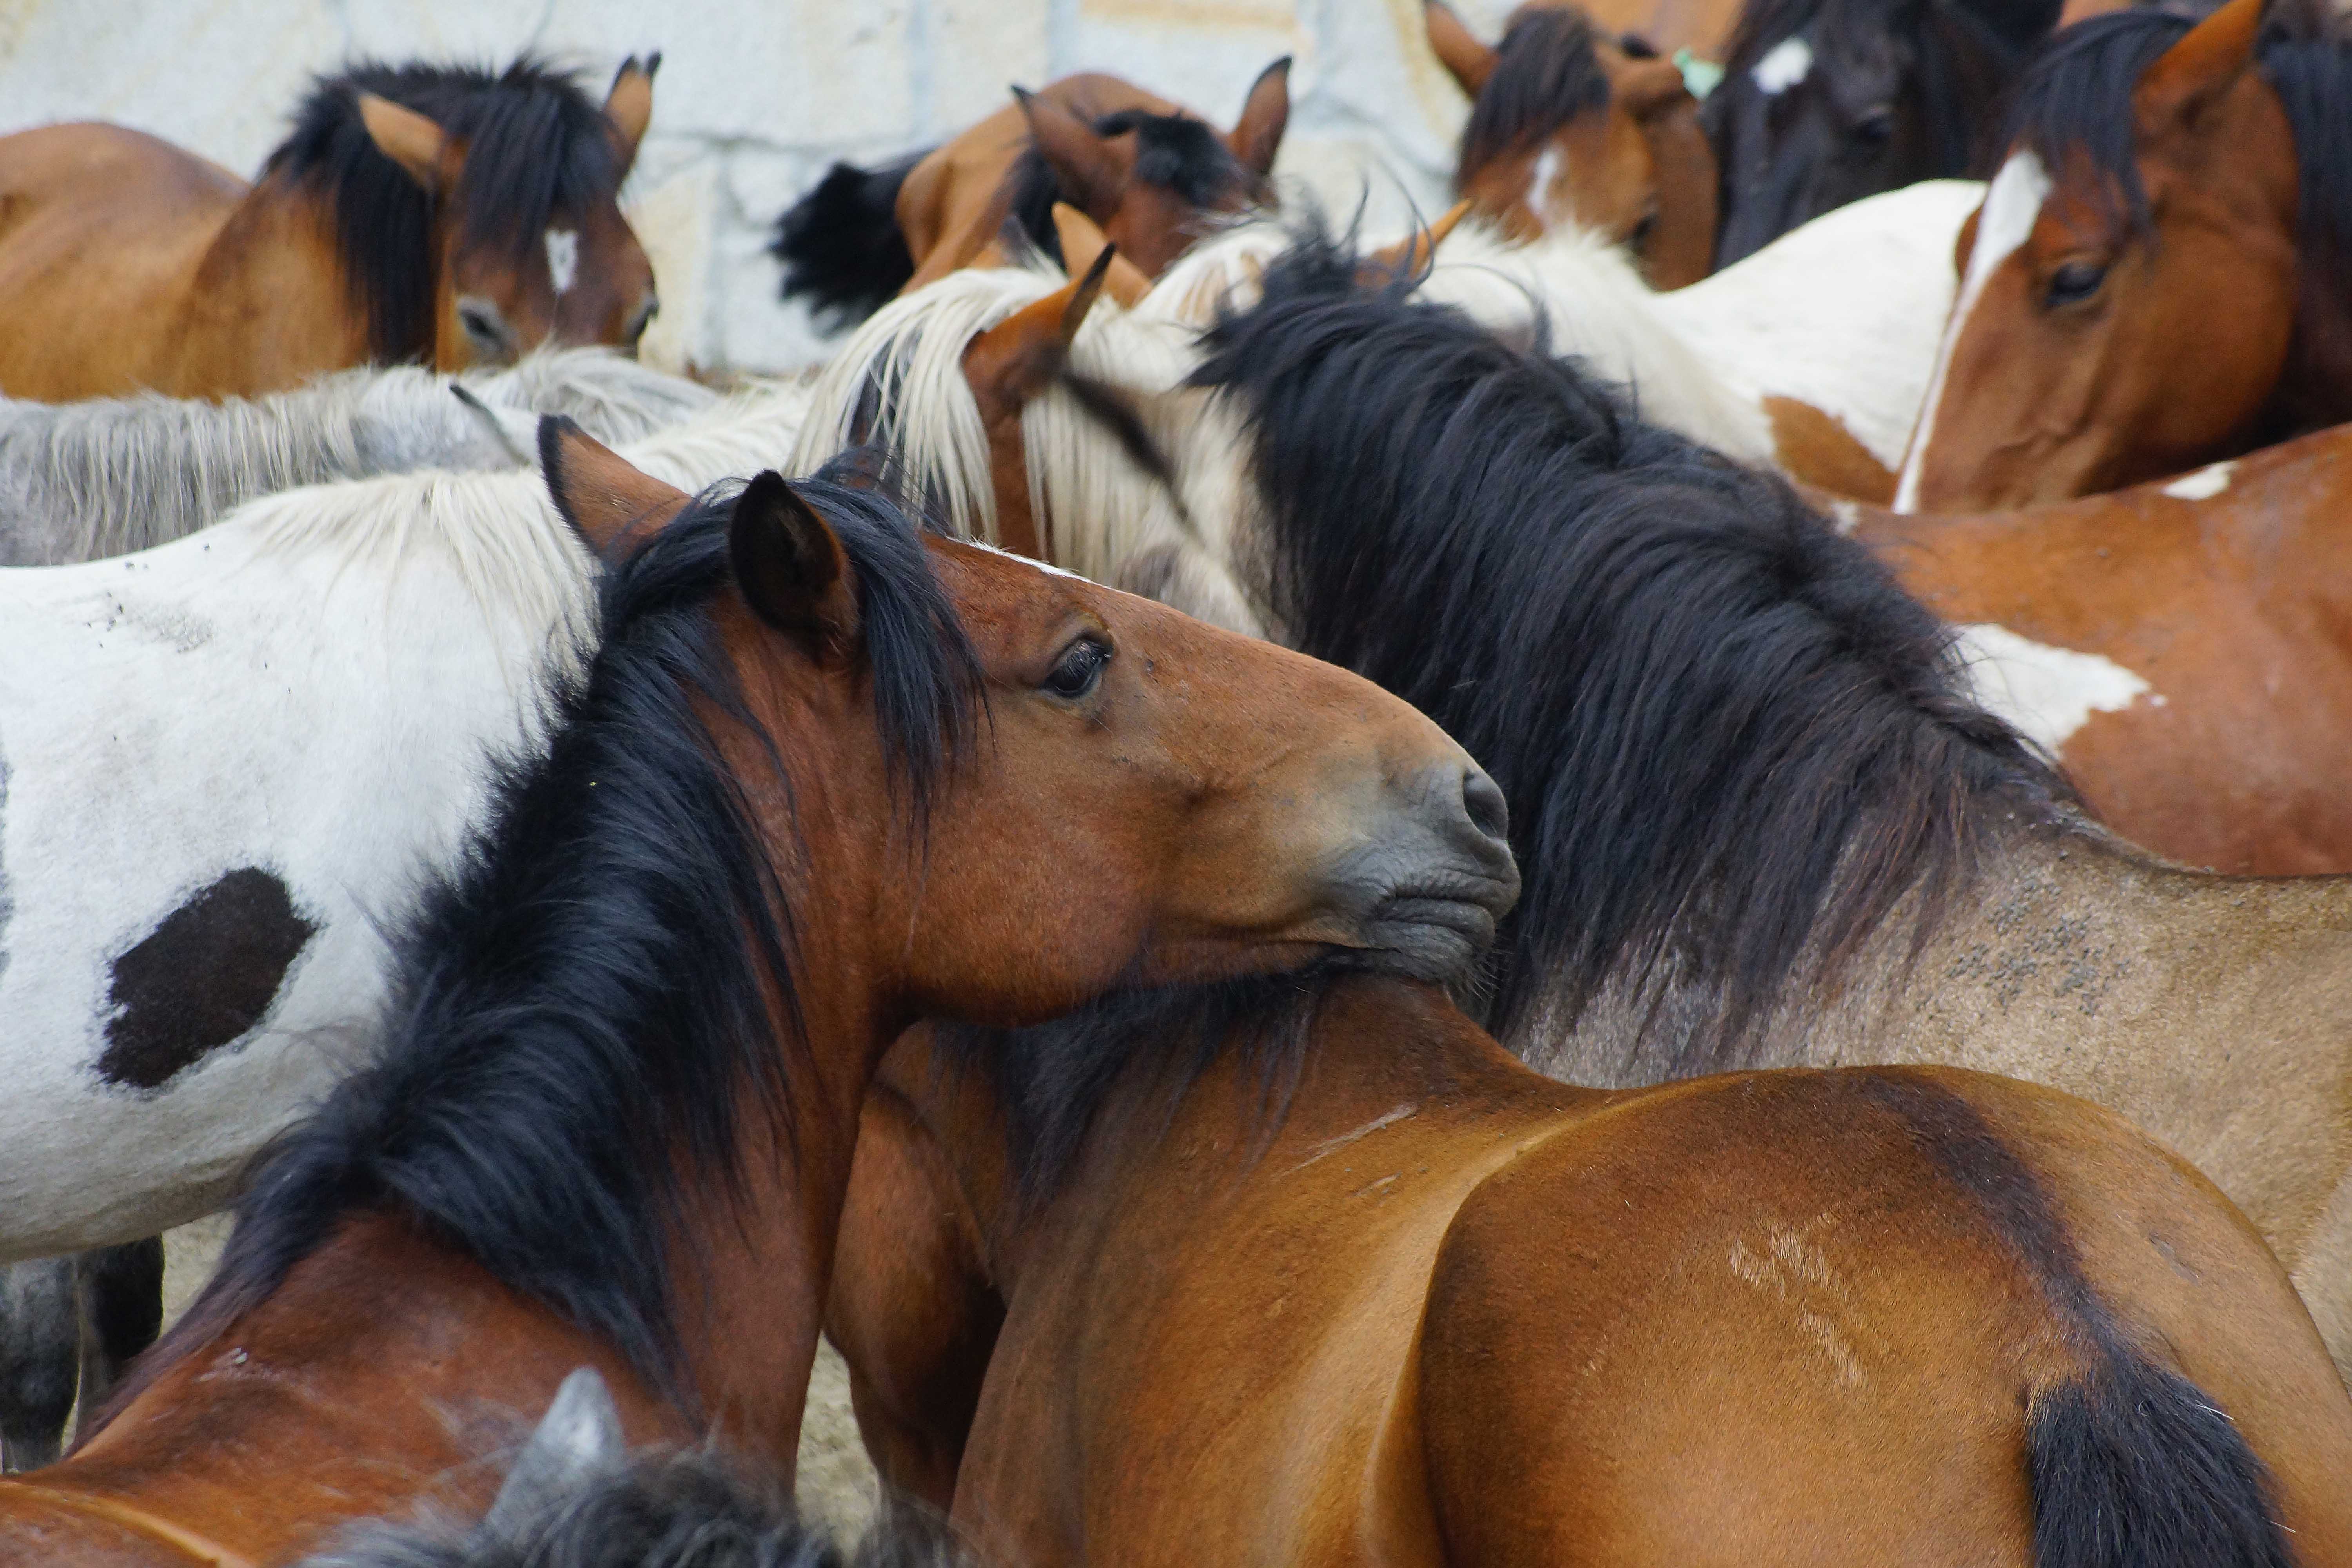
photo, herd, pasture, horse, mammal, stallion, mane, spain, animals, vertebrate, mare, galicia, pontevedra, caballos, a77, foal, espana, g, ggl1, gaby1, xovesphoto, animales, varios, some, xelodegalicia, sonya77v, cotobade, sonyslta77v, tamrom55200, rapadasbestas, colt, gabrielcoru a, romer a, cuspedri os, cattle like mammal, horse like mammal, mustang horse